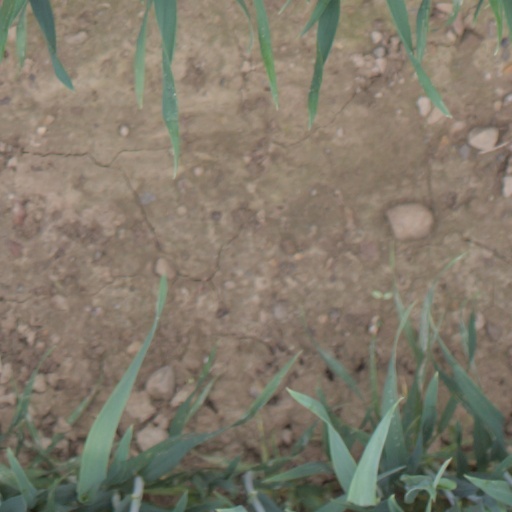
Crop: wheat